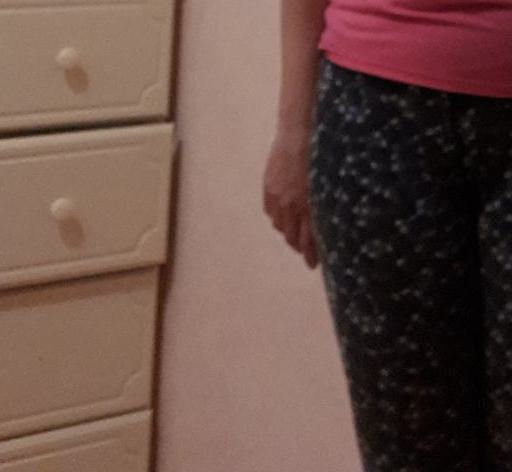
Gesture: no_gesture